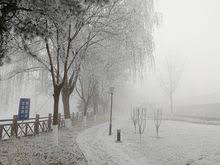
Weather: foggy or hazy